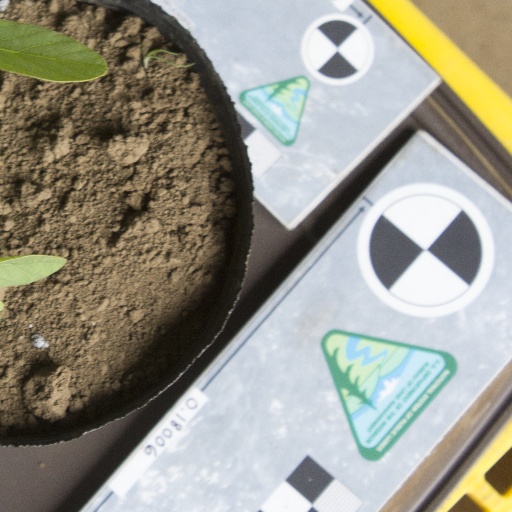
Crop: soybean